McNamee-Ford House

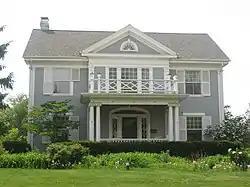
McNamee-Ford House, May 2012

McNamee-Ford House is a historic home located at Wabash, Wabash County, Indiana. It was built in 1901, and is a two-story, Colonial Revival style frame dwelling with a two-story service wing. It has a side-gable roof and is sheathed in clapboard siding. The front facade features a central projecting pavilion, front porch supported by Ionic order columns, and second story tripartite window.